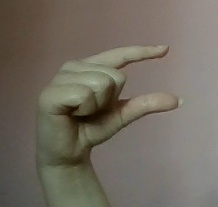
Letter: dal